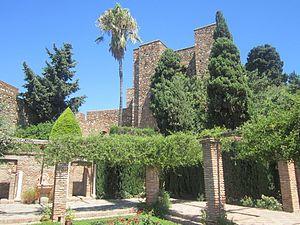
arabic gardens of Alcazaba de Malaga